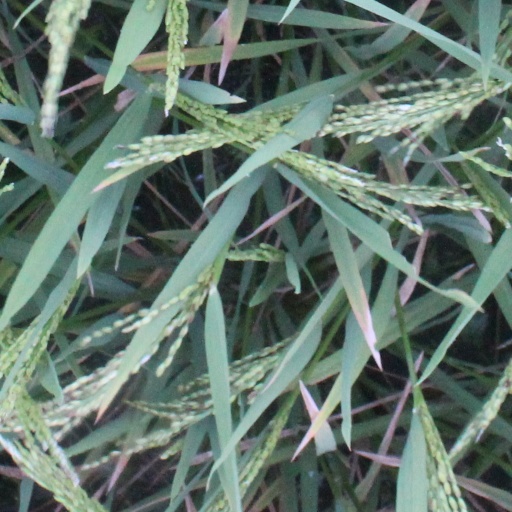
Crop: rice